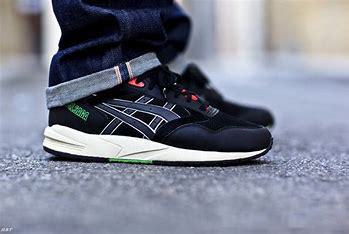
Brand: Asics
Model: Gel Saga